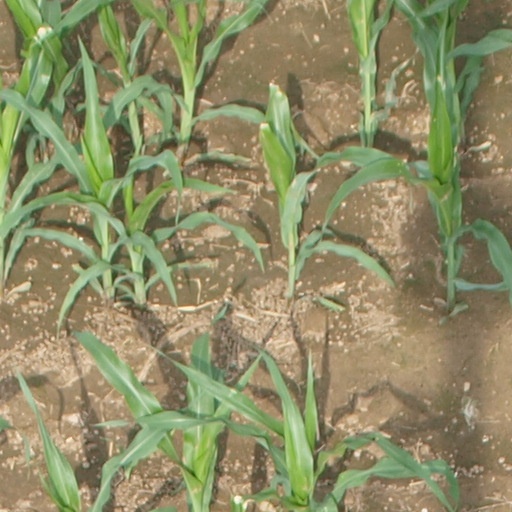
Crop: maize; corn